Rapid Creek, Northern Territory

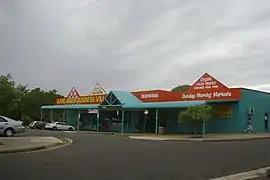

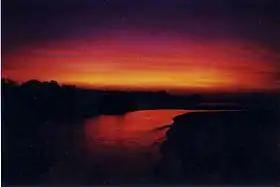
Rapid Creek at sunset taken from the footbridge

Rapid Creek refers to both a creek in the city of Darwin, Northern Territory, Australia and the name of a suburb north of the city, situated where the creek meets Darwin Harbour. It is the traditional country and waterways of the Larrakia people.